John Soane

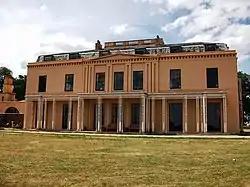
Moggerhanger House in Bedfordshire (1809)

A growing sign of Soane's success was an invitation to become a member of the Architects' Club that was formed on 20 October 1791. Practically all the leading practitioners in London were members, and it combined a meeting to discuss professional matters, at 5:00 pm on the first Thursday of every month with a dinner. The four founders were Soane's former teachers George Dance and Henry Holland with James Wyatt and Samuel Pepys Cockerell. Other original members included: Sir William Chambers, Thomas Sandby, Robert Adam, Matthew Brettingham the Younger, Thomas Hardwick and Robert Mylne. Members who later joined included Sir Robert Smirke and Sir Jeffrey Wyattville.